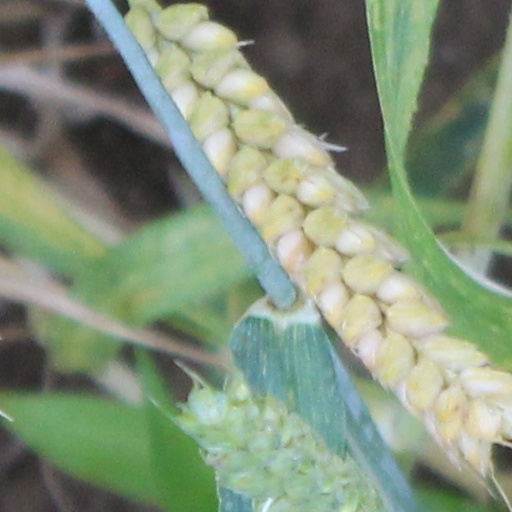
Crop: wheat